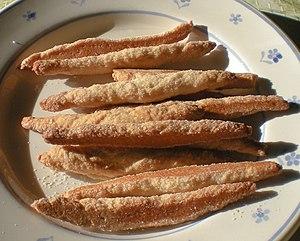
Zézettes de Sète.
La zézette de Sète est un biscuit sablé parfumé à l'arôme de vanille qui est fait à base de farine, d'huile d'olive et de vin blanc.
Sète — écrit Cette jusqu'en 1927 — est une commune française située dans le département de l'Hérault en région Occitanie. Elle appartient à la communauté d'agglomération Sète Agglopôle Méditerranée.